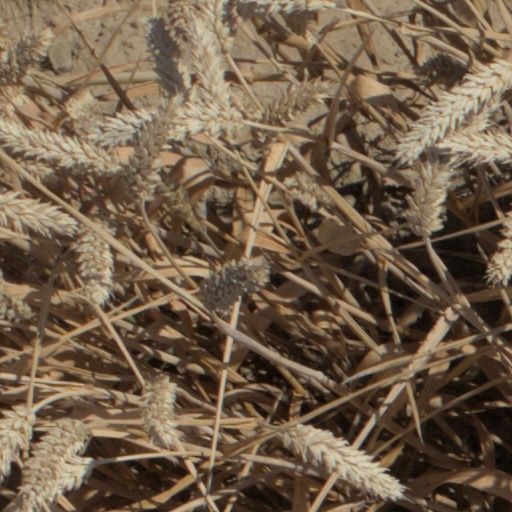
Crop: wheat